Canada's Olympic Broadcast Media Consortium

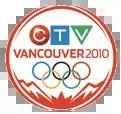
CTV's logo for coverage of the 2010 Winter Olympics; on other channels, the appropriate channel logo replaces the CTV mark.

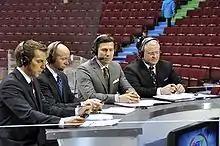
The Consortium's studio panel for men's hockey, at Canada Hockey Place (from left: James Duthie, Darren Pang, Nick Kypreos, and Bob McKenzie)

Consortium coverage originated primarily from the Vancouver Convention Centre (the International Broadcast Centre for the 2010 games) as well as Mountain Square in Whistler.